Abubakar Atiku Bagudu

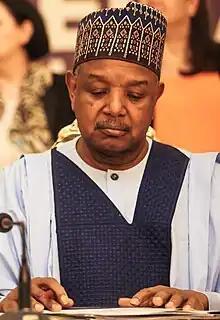
Bagudu in 2023 published by Umar Kabir Umar

Abubakar Atiku Bagudu (born 26 December 1961) is a Nigerian politician who is the current Nigerian minister of budget and economic planning. He served as governor of Kebbi State from 2015 to 2023. He also served as the senator representing the Kebbi Central senatorial district from 2009 to 2015.